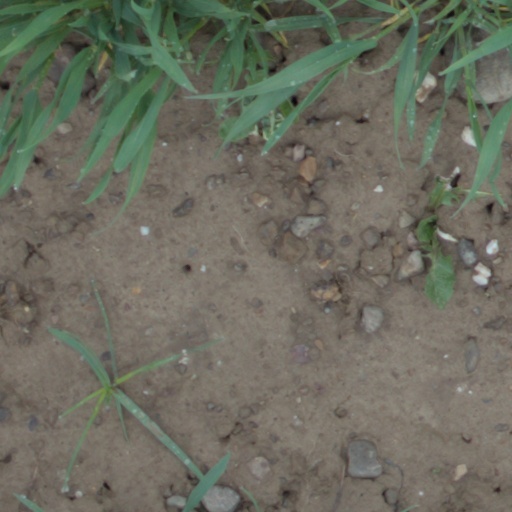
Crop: wheat